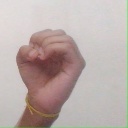
अक्षर: ऊ